2009 Football League One play-off final

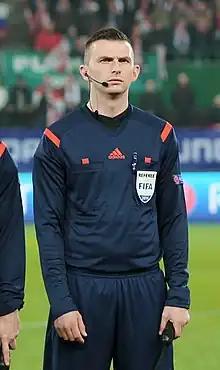
Michael Oliver "(pictured in 2014)" officiated the final the day after his father Clive had refereed the League Two play-off final.

Scunthorpe had played in League One for a single season having been relegated from the Championship in the 2007–08 season. They had featured in the play-offs six times, including four times in five years between 1988 and 1992, but had reached the final just twice. In 1992, they lost in a penalty shootout to Blackpool in the final of the fourth tier play-offs at the old Wembley Stadium before gaining promotion to the third tier with victory over Leyton Orient in the 1999 Football League Third Division play-off final. Earlier in the season, Scunthorpe had already played at the renovated Wembley Stadium in the Football League Trophy Final, where they lost 3–2 to Luton Town after extra time. Millwall had played in League One since being relegated in the 2005–06 season. They had qualified for play-offs four times since the inception of the post-season competition but had failed to progress beyond the semi-finals on any occasion. In the two games between the sides during the regular season, Scunthorpe had won both, with a 3–2 victory at home in October 2008 and a 2–1 win at the New Den the following January. Scunthorpe's top scorer for the regular season was Gary Hooper with 28 goals (24 in the league and 4 in the FA Cup) followed by Hayes with 16 (all in the league). Alexander led the scoring charts for Millwall with 13 goals (11 in the league, 2 in the FA Cup) followed by Harris on 10 (8 in the league, 2 in the FA Cup).